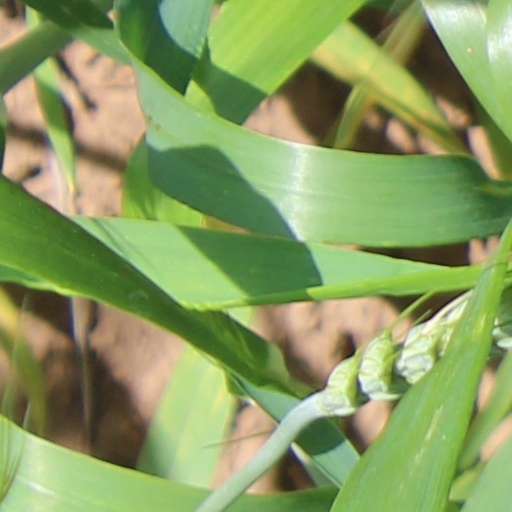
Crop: wheat